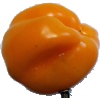
Label: Pepper Yellow 1